Myung Kyungjae

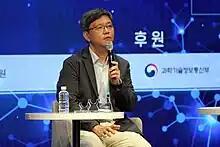
Myung Kyungjae speaking at Seoul Forum 2023.

Myung did his postdoctoral training at Ludwig Institute for Cancer Research in the University of California, San Diego from 1999 to 2002 under Professor Richard Kolodner. He was awarded with a research fellowship from the Damon-Runyon-Winchell Cancer Research Foundation during the post-doc period. His first appointment was as an investigator and section head in the Genetics and Molecular Biology Branch of the National Human Genome Research Institute (NHGRI) under the National Institutes of Health. He was promoted to a senior investigator and section head in 2009, a position he held until 2014.